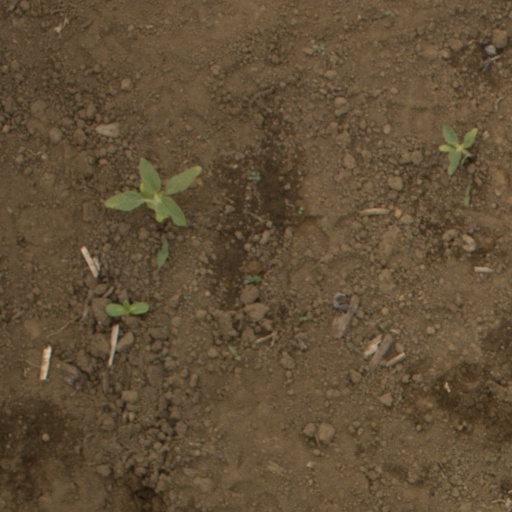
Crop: Jerusalem artichoke